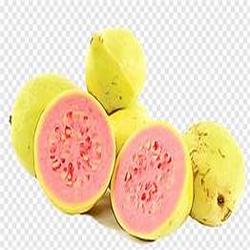
Label: Guava